Taco Bell

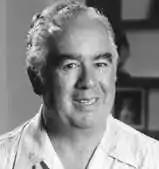
Glen Bell, the founder of Taco Bell

Taco Bell was founded by Glen Bell, an entrepreneur who first opened a hot dog stand called Bell's Drive-In, in San Bernardino, California, in 1948. Bell watched long lines of customers at a Mexican restaurant called the Mitla Cafe, located across the street, which became famous among residents for its hard-shelled tacos. Bell attempted to reverse-engineer the recipe, and eventually the owners, along with head chef Gloria, allowed him to see how the tacos were made. Chef Gloria Hoyle (in which Mitla Cafe still has a special named after today) taught Glenn Bell her version of the Dorado taco style in which Mitla Cafe was known for. He took what he had learned and opened a taco stand in 1951. The name underwent several changes, from Taco-Tia through El Taco, before settling on Taco Bell.